Felice Chiarle

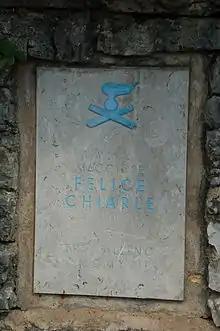
Commemorative plaque along the Strada degli Artiglieri in Rovereto

Felice Chiarle was awarded on December 3, 1916, the Gold Medal of Military Valor, for the following reasons: